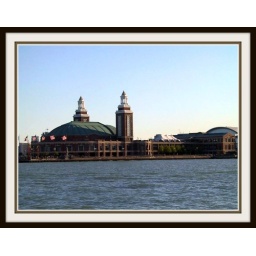
Navy Pier in Chicago - Boat ride on chicago river and lake michigan